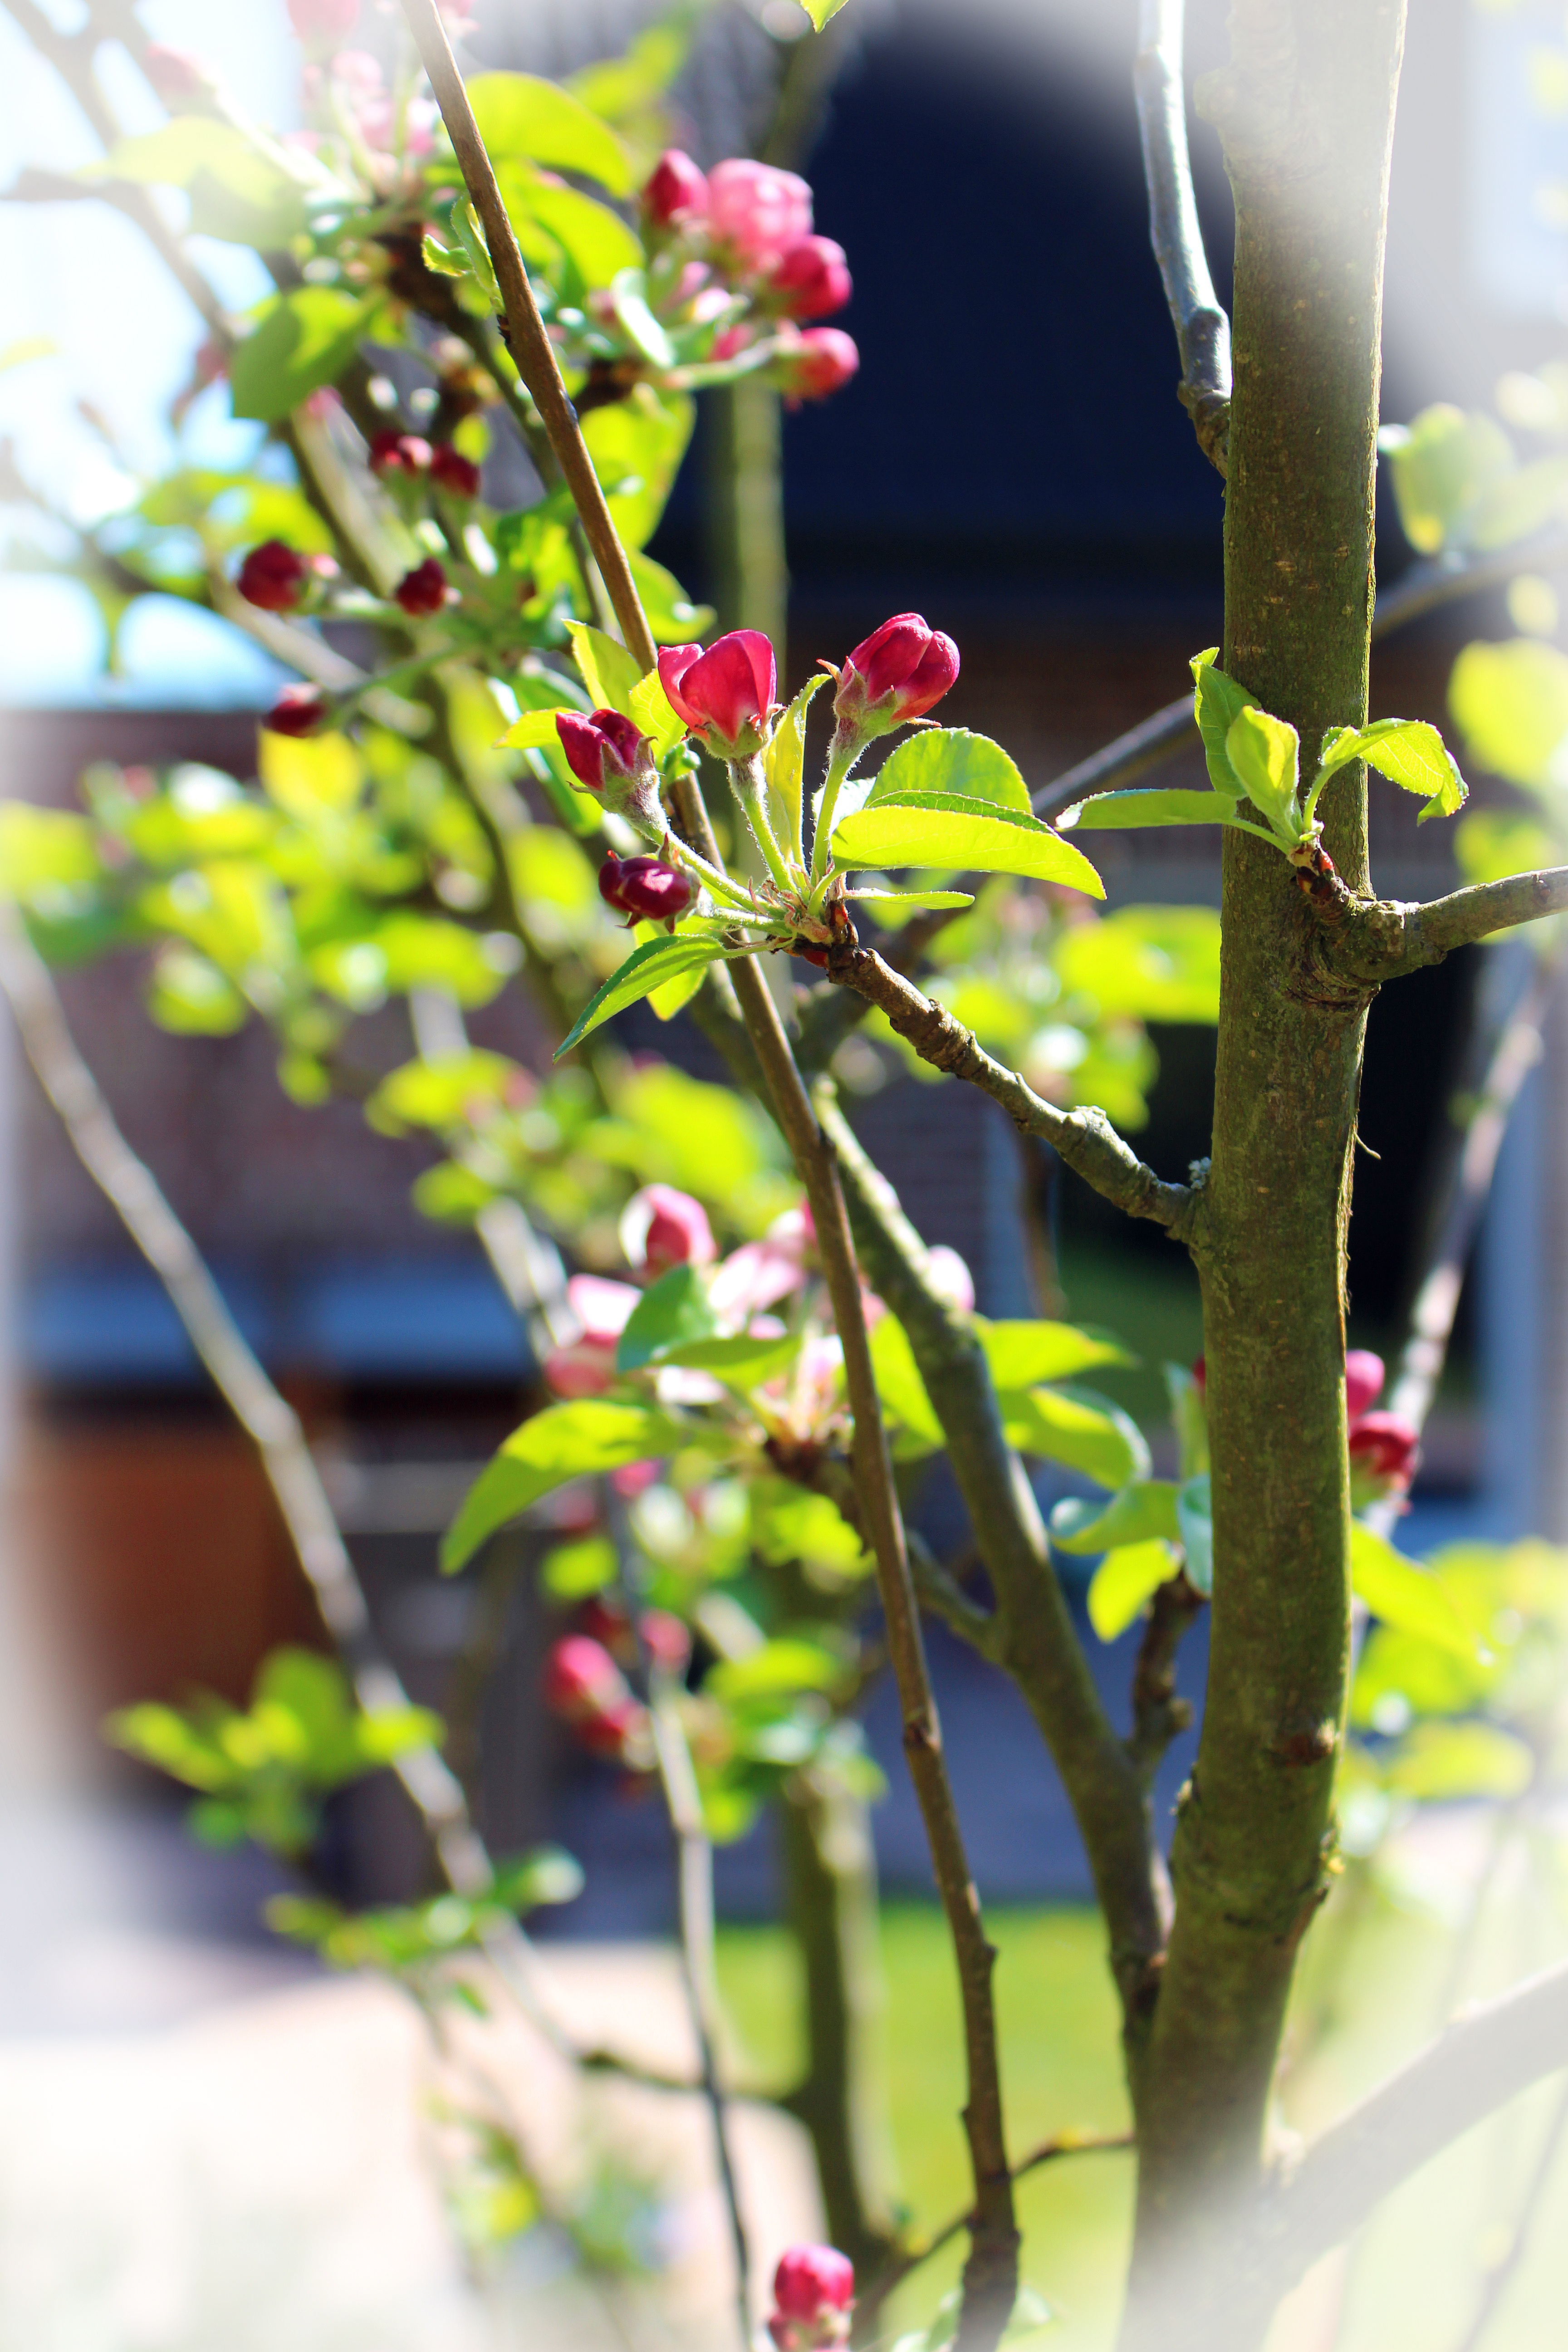
tree, branch, blossom, plant, photography, leaf, flower, bloom, spring, green, produce, botany, yellow, flora, season, twig, close up, shrub, bud, floristry, macro photography, flowering plant, floral design, plant stem, land plant, flower arranging, apflebl ten